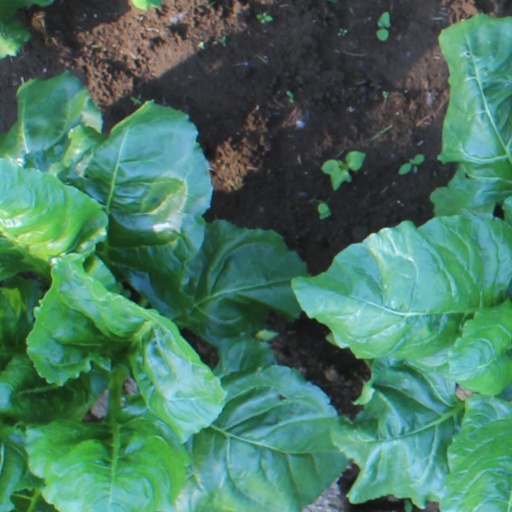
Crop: sugar beet